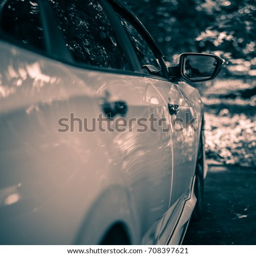
the car parking in the garden #